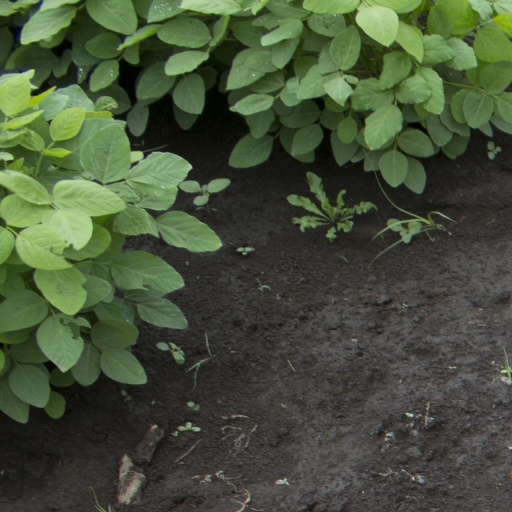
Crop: soybean